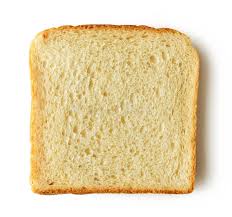
Waste category: biological